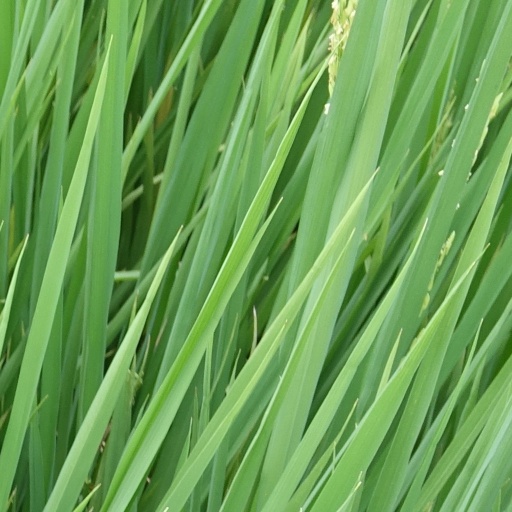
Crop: rice